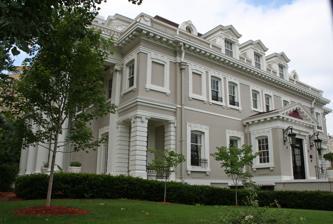
Building: Crawford Hill Mansion
Country: United States of America
Year built: 1905
United States historic place Crawford Hill Mansion U.S. National Register of Historic Places Colorado State Register of Historic Properties Show map of Colorado Show map of the United States Location 969 Sherman Street, Denver , Colorado Coordinates 39°43′54.32″N 104°59′6.87″W / 39.7317556°N 104.9852417°W / 39.7317556; -104.9852417 Built 1906 Architect Theodore Boal Architectural style French Renaissance Revival NRHP reference No. 90001417 CSRHP No. 5DV.71 Added to NRHP September 13, 1990 The Crawford Hill Mansion is a historic house located in Denver , Colorado . It was designated on the National Register of Historic Places on September 13, 1990. The French Renaissance Revival -style mansion is made of brick and sandstone with Ionic columns and a mansard roof. The building is 19,000 square feet. The house was built by Crawford Hill and his wife Louise Sneed Hill in 1906 at the corner of Tenth and Sherman Streets. The Hill family fortune having been made in the smelting industry. Louise Sneed Hill was the reigning head of Denver society who snubbed Jews and Catholics. The mansion was later home to the Jewish Town Club and in 1990 it was restored as law offices for Haddon, Morgan & Foreman. The restoration resolved issues that arose due to years of neglect and previous poor restoration efforts, and prevented the building from being demolished. In 2022, the historic house was purchased by the Salazar Family Foundation which was founded by Rob and Lola Salazar in 1999. References